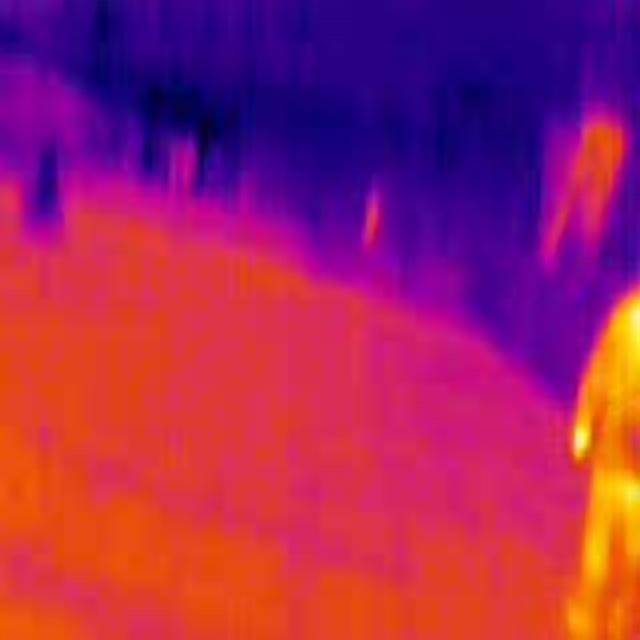
Detected objects:
label: person